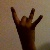
The image shows a hand gesture representing the number 8 in Indian Sign Language.